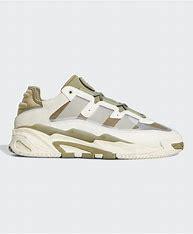
Brand: adidas
Model: originals Adidas Originals Niteball